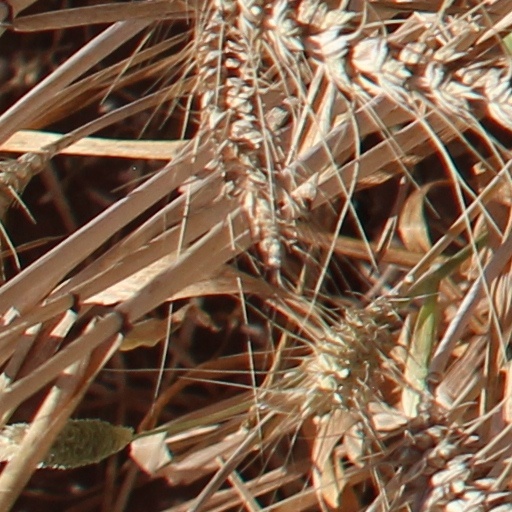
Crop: wheat